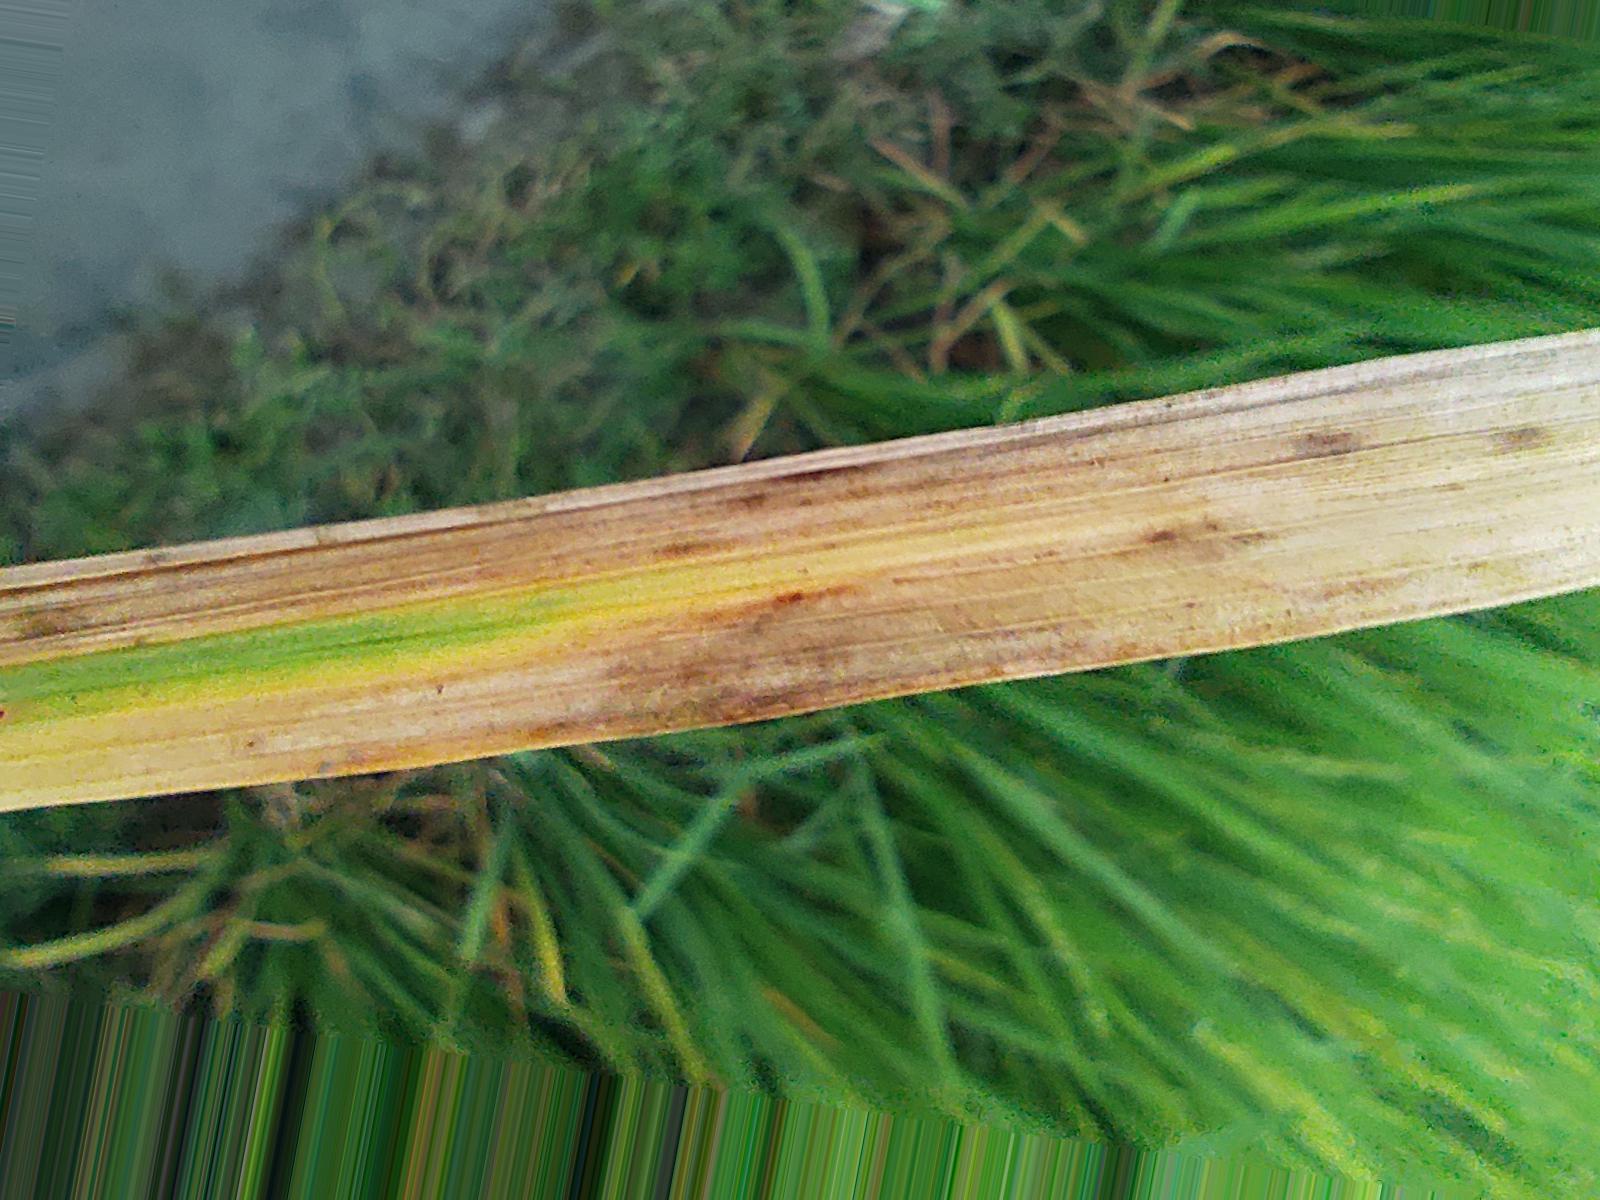
Nhãn: Bệnh Cháy lá ( Leaf scald )